Crossroads of the World

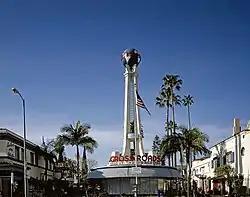
Crossroads of the World in 2005

Crossroads of the World is an open-air mall on Sunset Boulevard and Las Palmas in Los Angeles. The mall features a central building designed to resemble an ocean liner surrounded by a small village of cottage-style bungalows. It was designed by Robert V. Derrah, built in 1936, and has been called America's first outdoor shopping mall.